Corkscrew

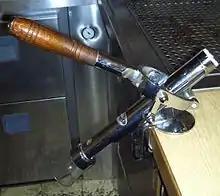
A table-mounted corkscrew

The mounted corkscrew was invented in the late 1800s for use in homes, hotel bars, and restaurants in an era where all bottles were stopped with corks. They are screwed or clamped to counters or walls. When beer began to be sold in bottles, bars required a speedy way to open them. Most early mounted corkscrews were designed to open beer bottles with short corks. Modern ones are made for longer wine corks.